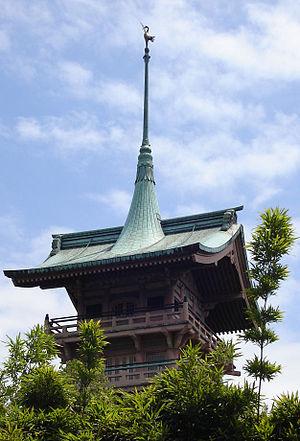
Itō Chūta, né le 26 octobre 1867 à Yonezawa au Japon et mort à l'âge de 86 ans le 7 avril 1954 à Tokyo, est un architecte, historien de l'architecture et critique japonais reconnu comme le principal architecte et théoricien de l'architecture du début du XXᵉ siècle au Japon.